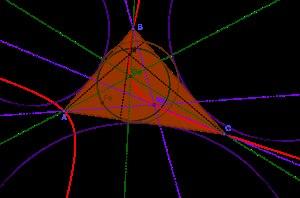
Dans la géométrie du triangle, une conique circonscrite est une conique qui passe par les trois sommets du triangle et une conique inscrite est une conique tangente aux côtés, éventuellement étendus.